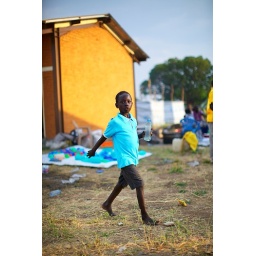
A returnee boy carries some water in the waystation.